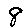
Label: 8